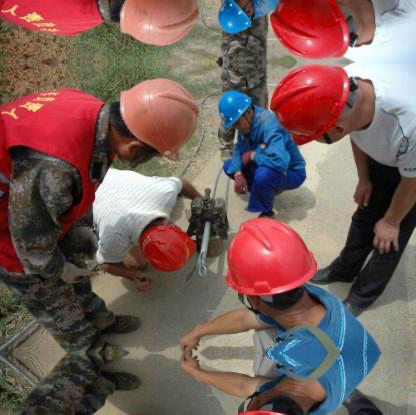
Objects in the image:
label: helmet
label: helmet
label: helmet
label: helmet
label: helmet
label: helmet
label: helmet
label: helmet
label: helmet